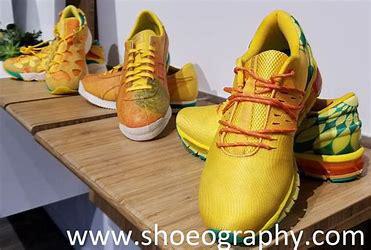
Brand: Asics
Model: 100